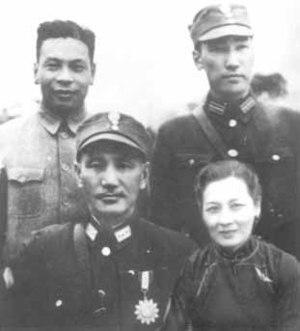
Tchang Kaï-chek, ou Chiang Kaï-Shek, ou Chang Kaï-chek ou Jiang Jieshi, né le 31 octobre 1887 à Ching Yang Shui dans le district de Fenghua et mort le 5 avril 1975 à Taipei, est un militaire et homme d'État chinois qui fut l'un des principaux représentants du Kuomintang après la mort de Sun Yat-sen en 1925.